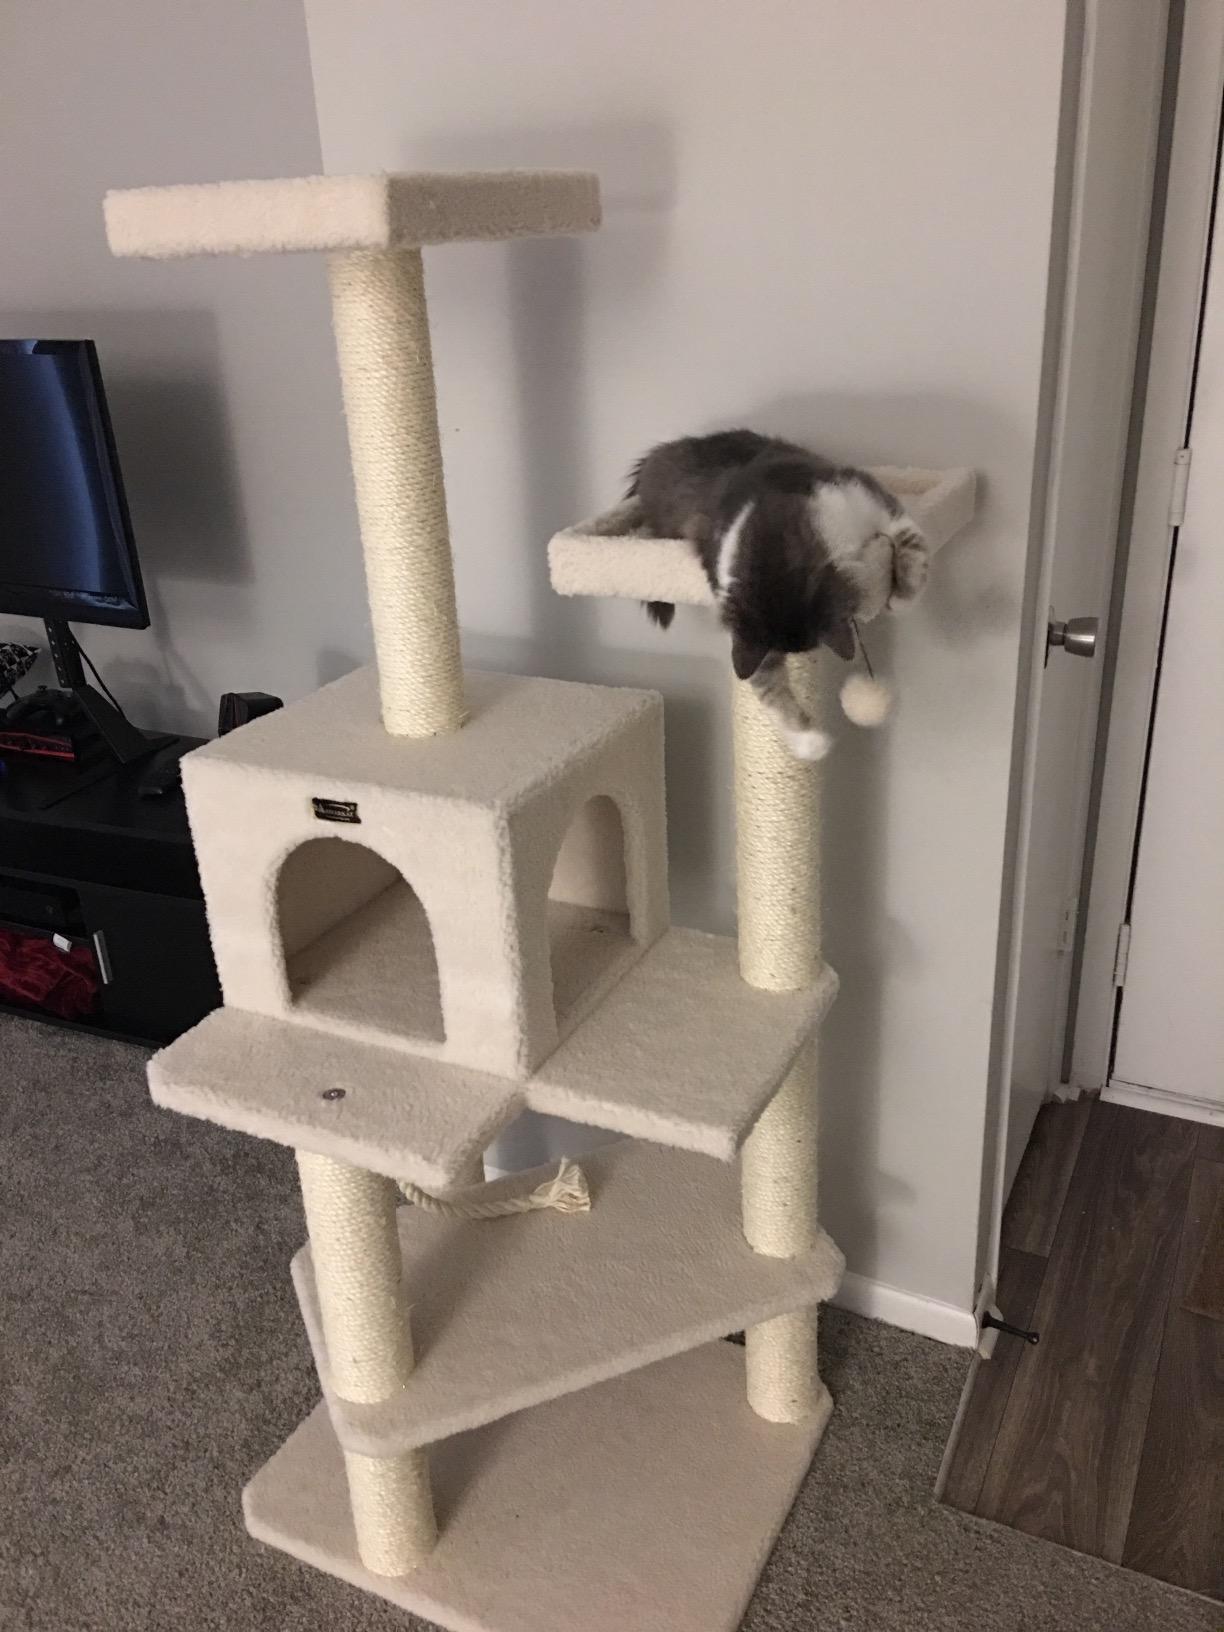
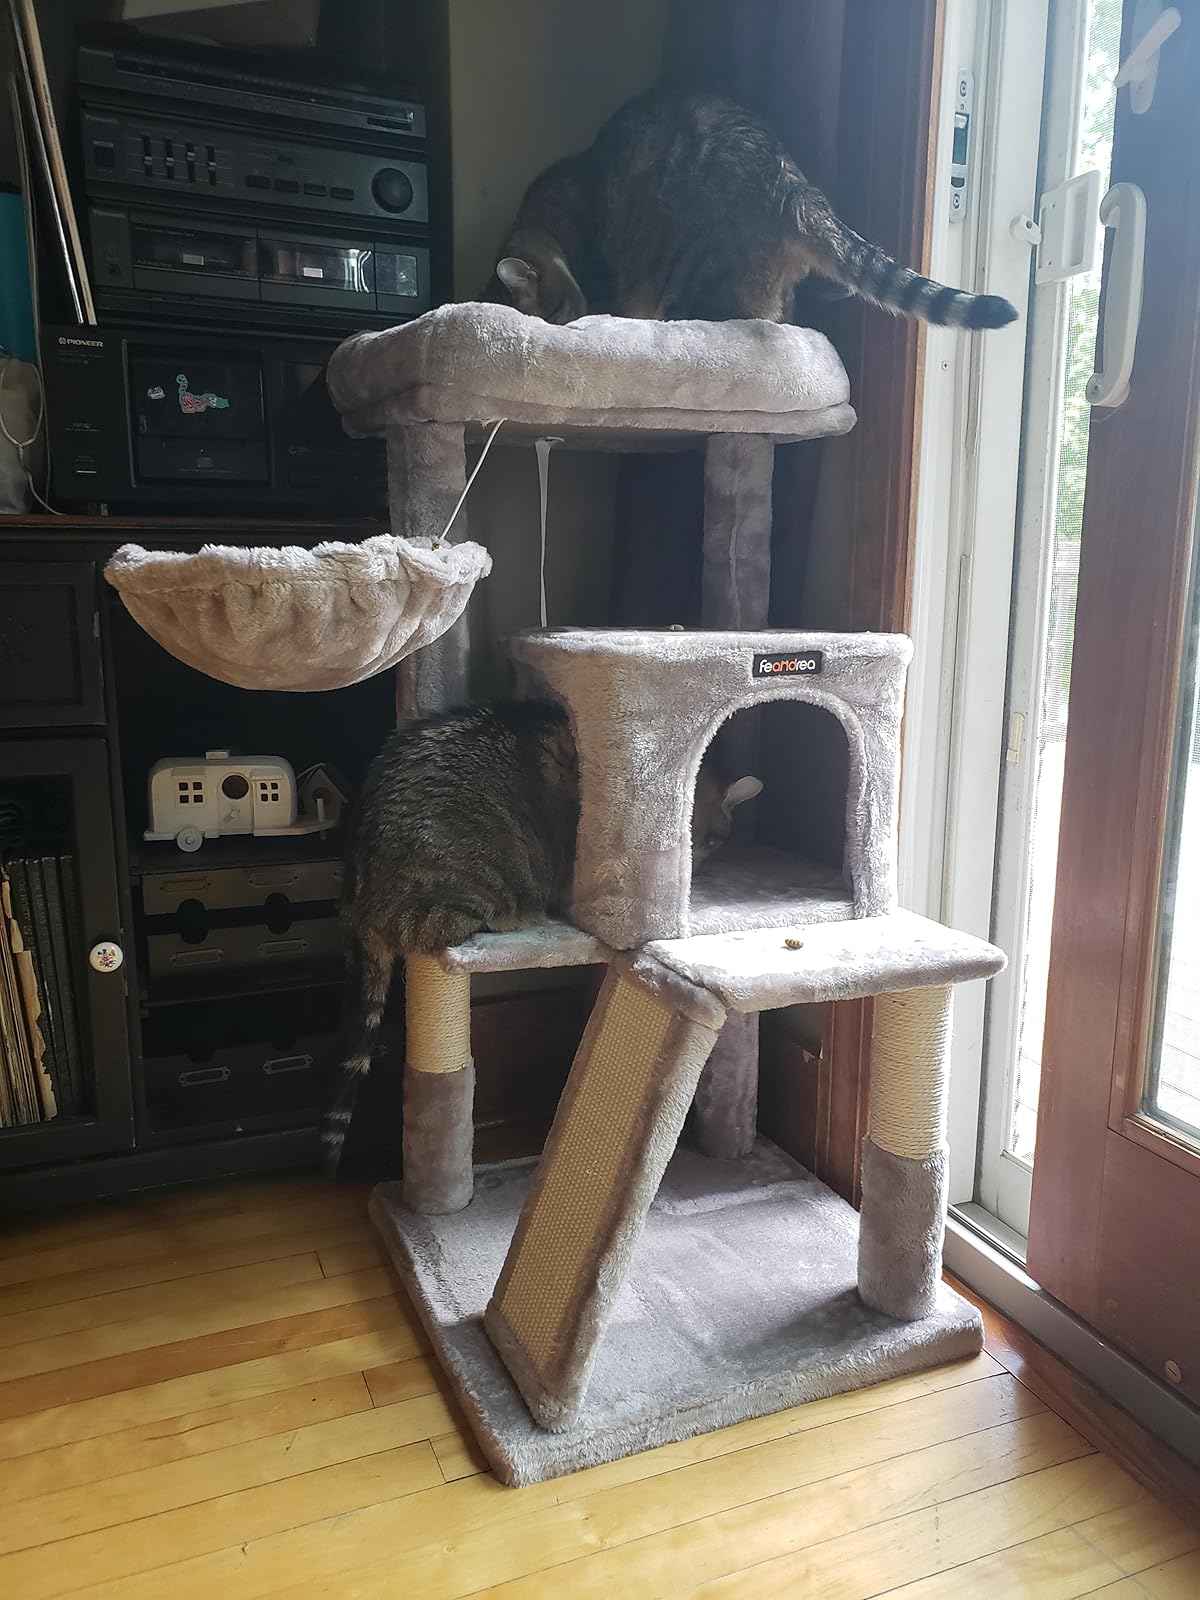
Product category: items_cat tree
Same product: no